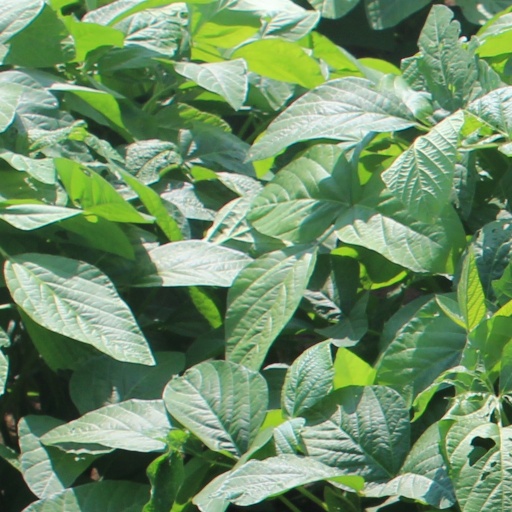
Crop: soybean